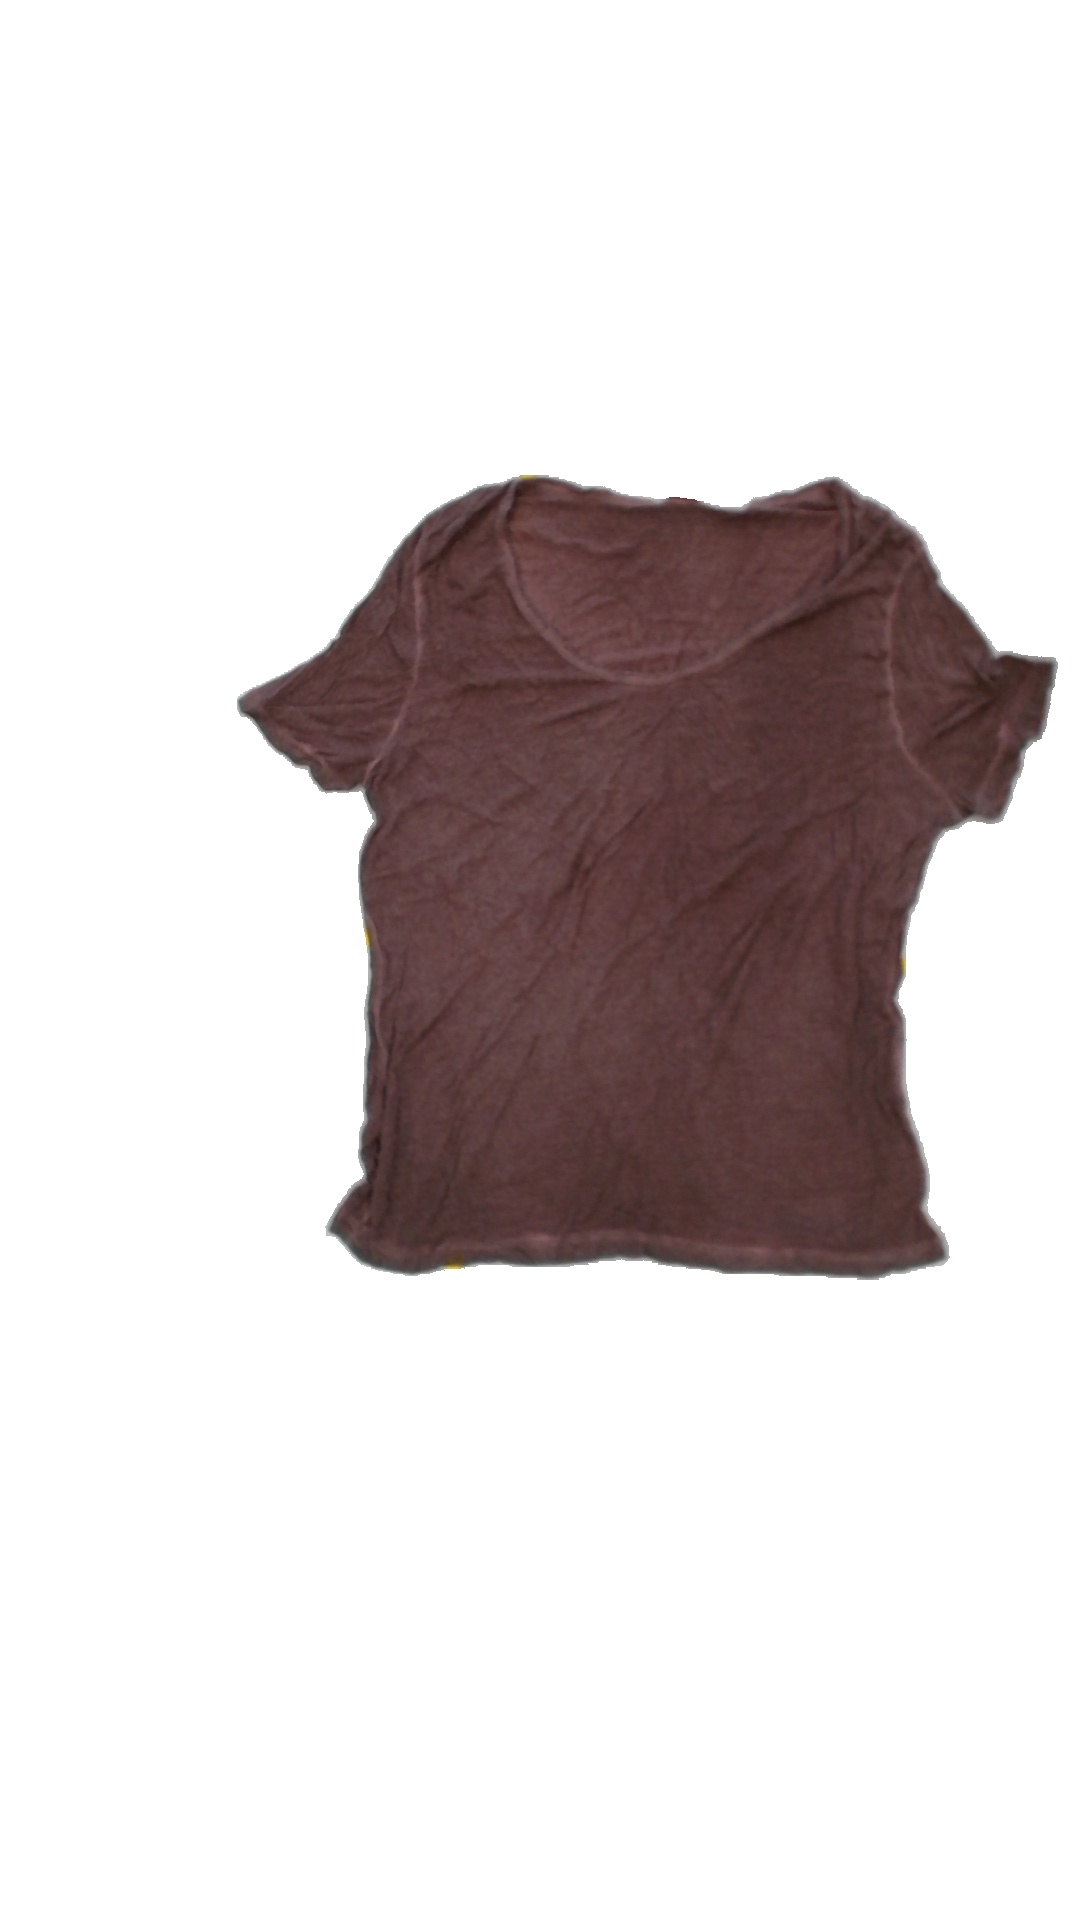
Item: T-shirt (Ladies)
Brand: Vila
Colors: Purple
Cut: C-collar
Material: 75% viscose 25% poly
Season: All
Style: No trend
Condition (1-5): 1
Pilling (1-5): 1
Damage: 1
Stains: No
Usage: Export
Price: <50